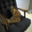
Label: cat